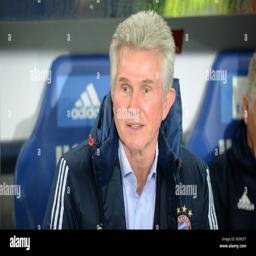
head coach before the soccer match